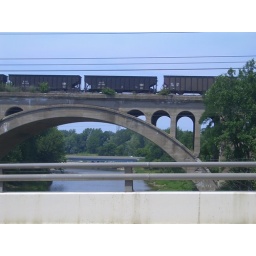
train over water